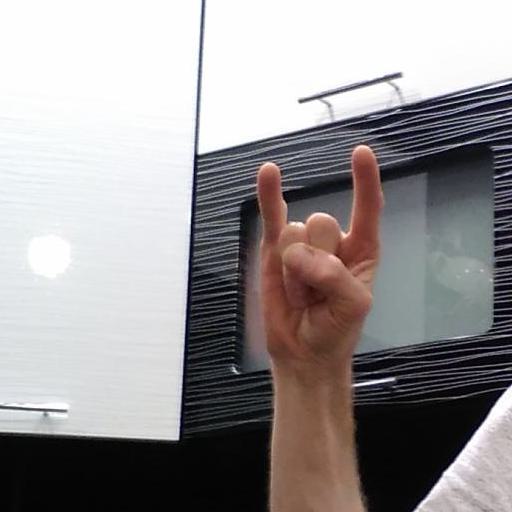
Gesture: rock